Dolno Dryanovo

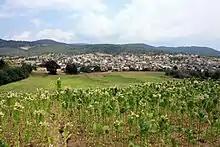
The Village

The village was first mentioned in 1636 year in the Ottoman registers. The people are Muslim of Pomak origin. There are two mosques raised in the center of the village. The older mosque was built before more than 500 years and was restored in 2008. The newer one was built in 1998 and is one of the biggest in the Chech region.